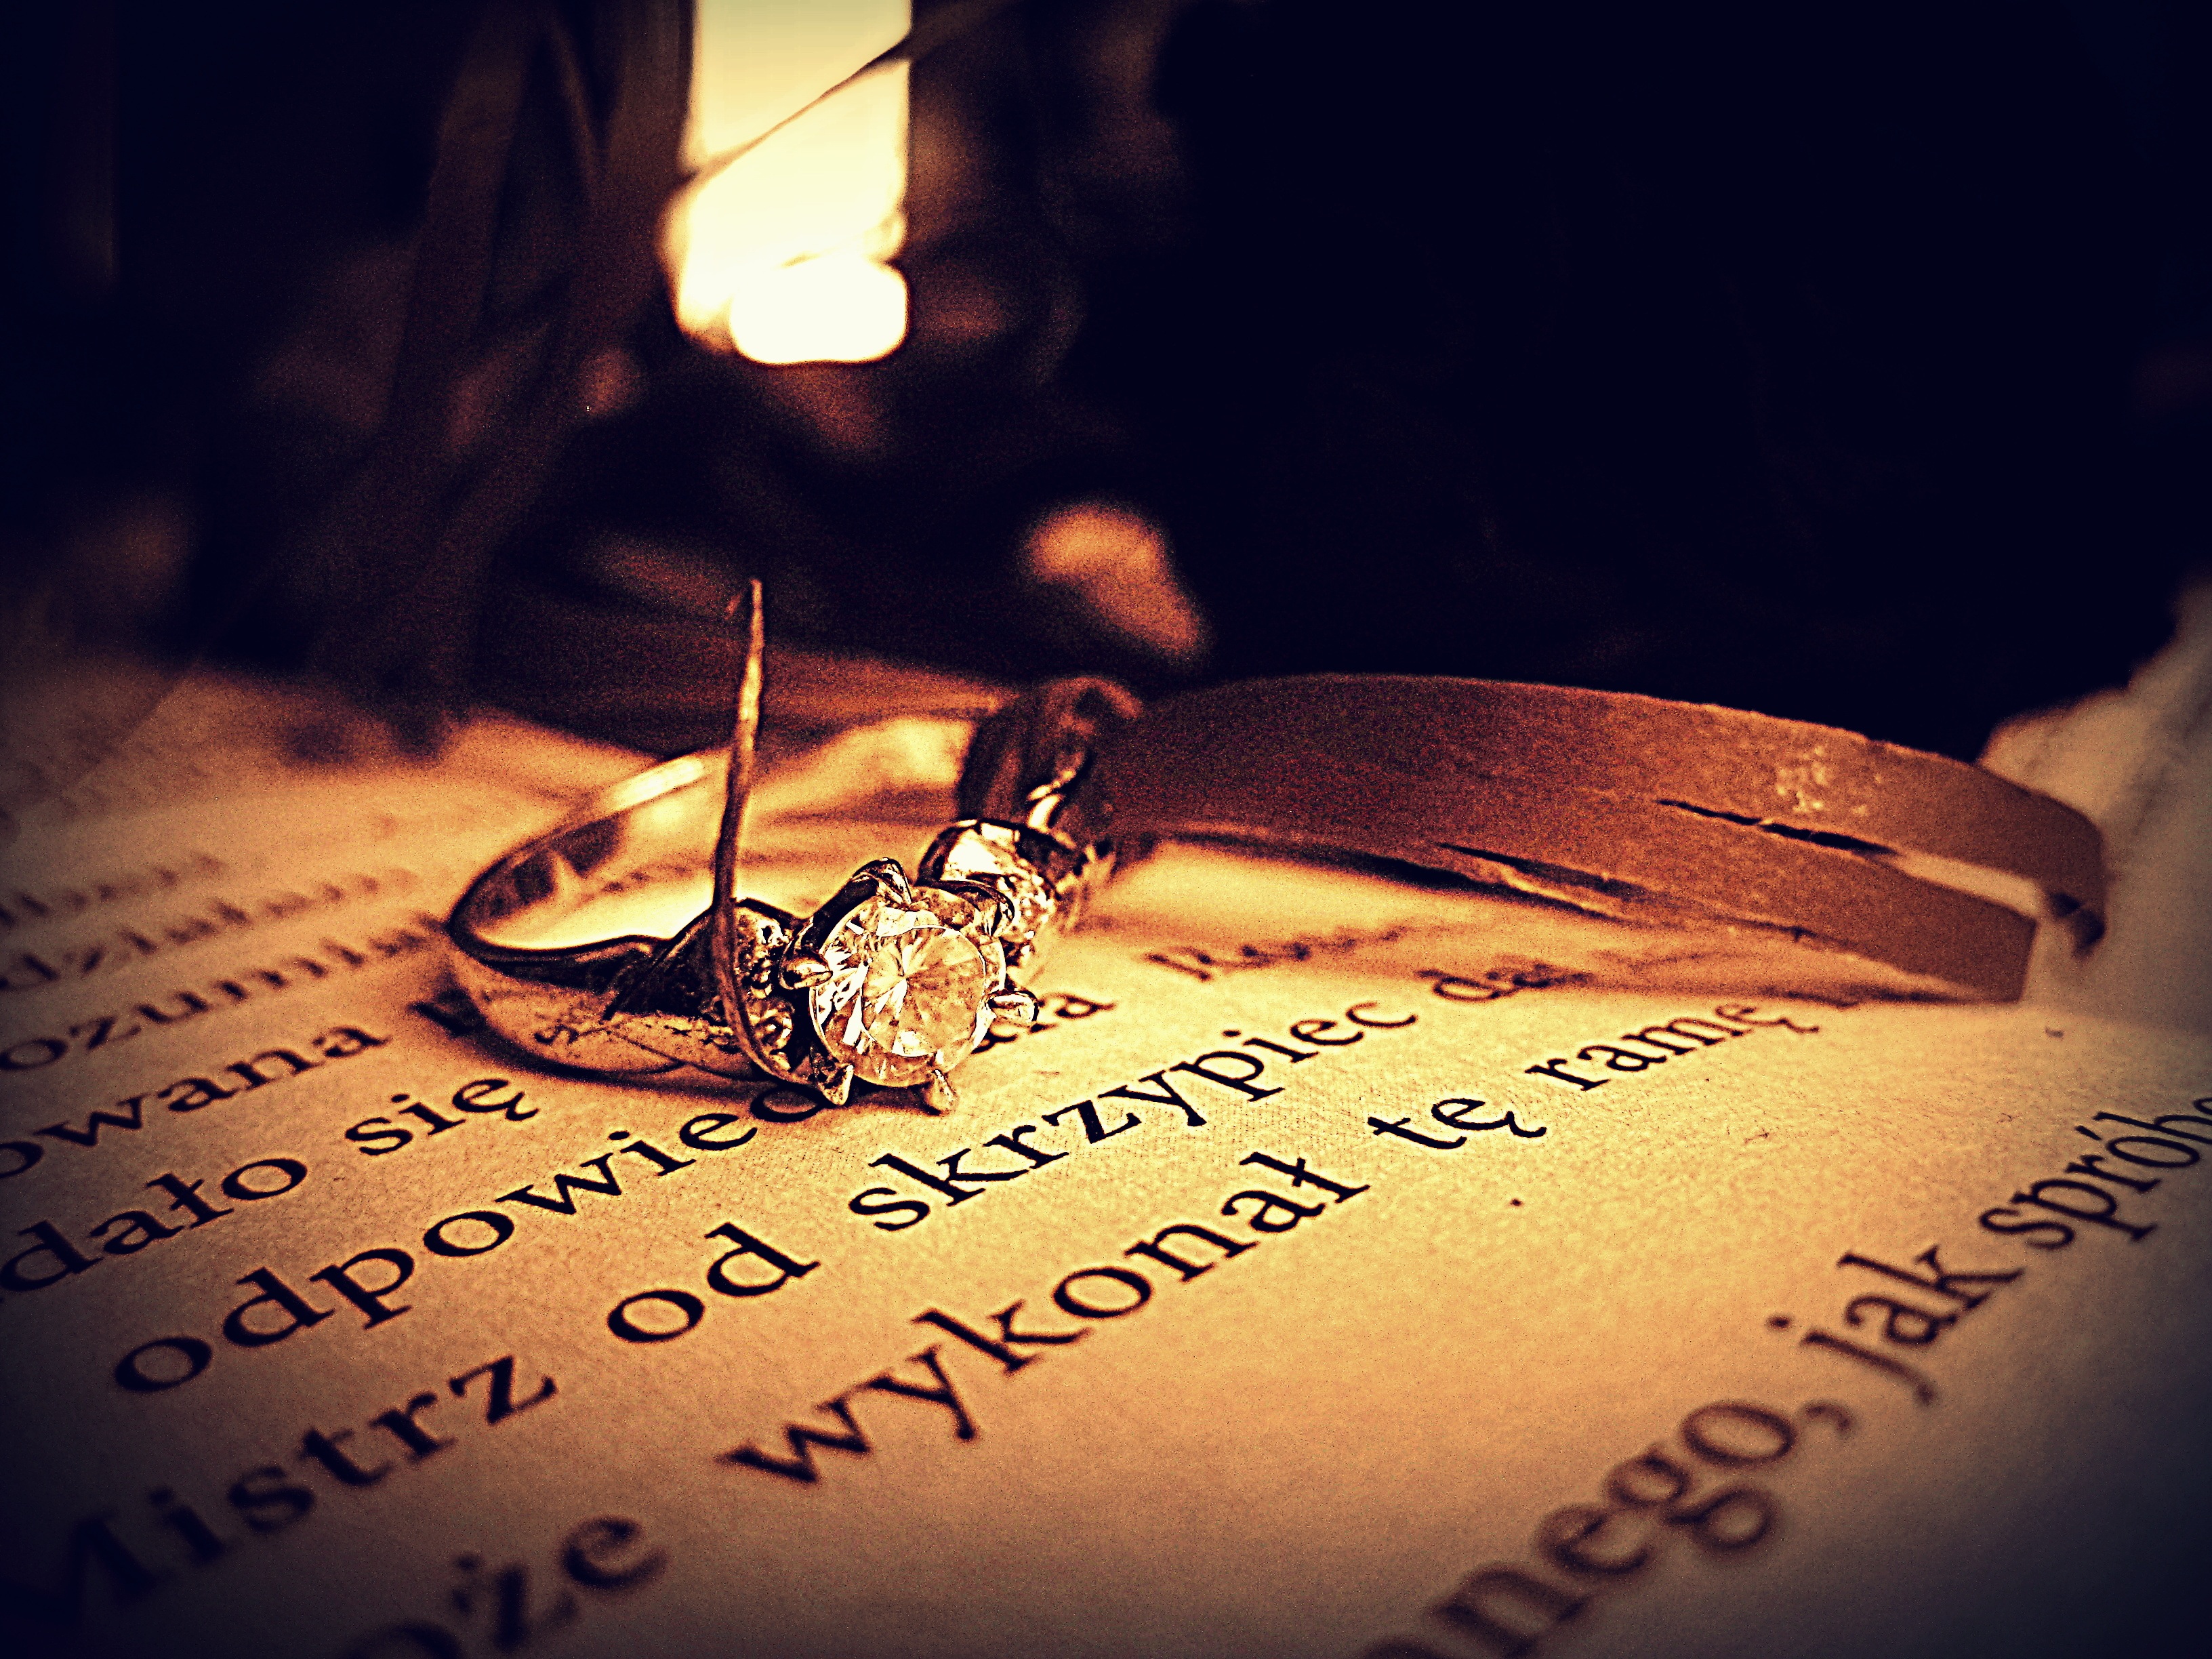
book, light, ring, love, romantic, darkness, lighting, engagement, jewelry, calligraphy, diamond, emotion, decorating, macro photography